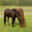
Label: horse